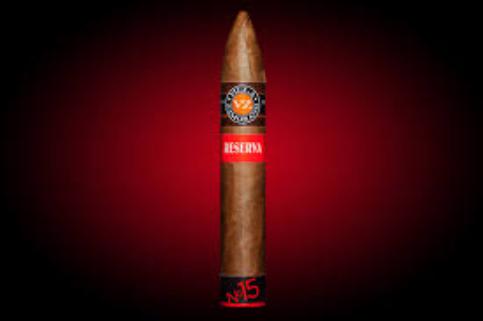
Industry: Necessities